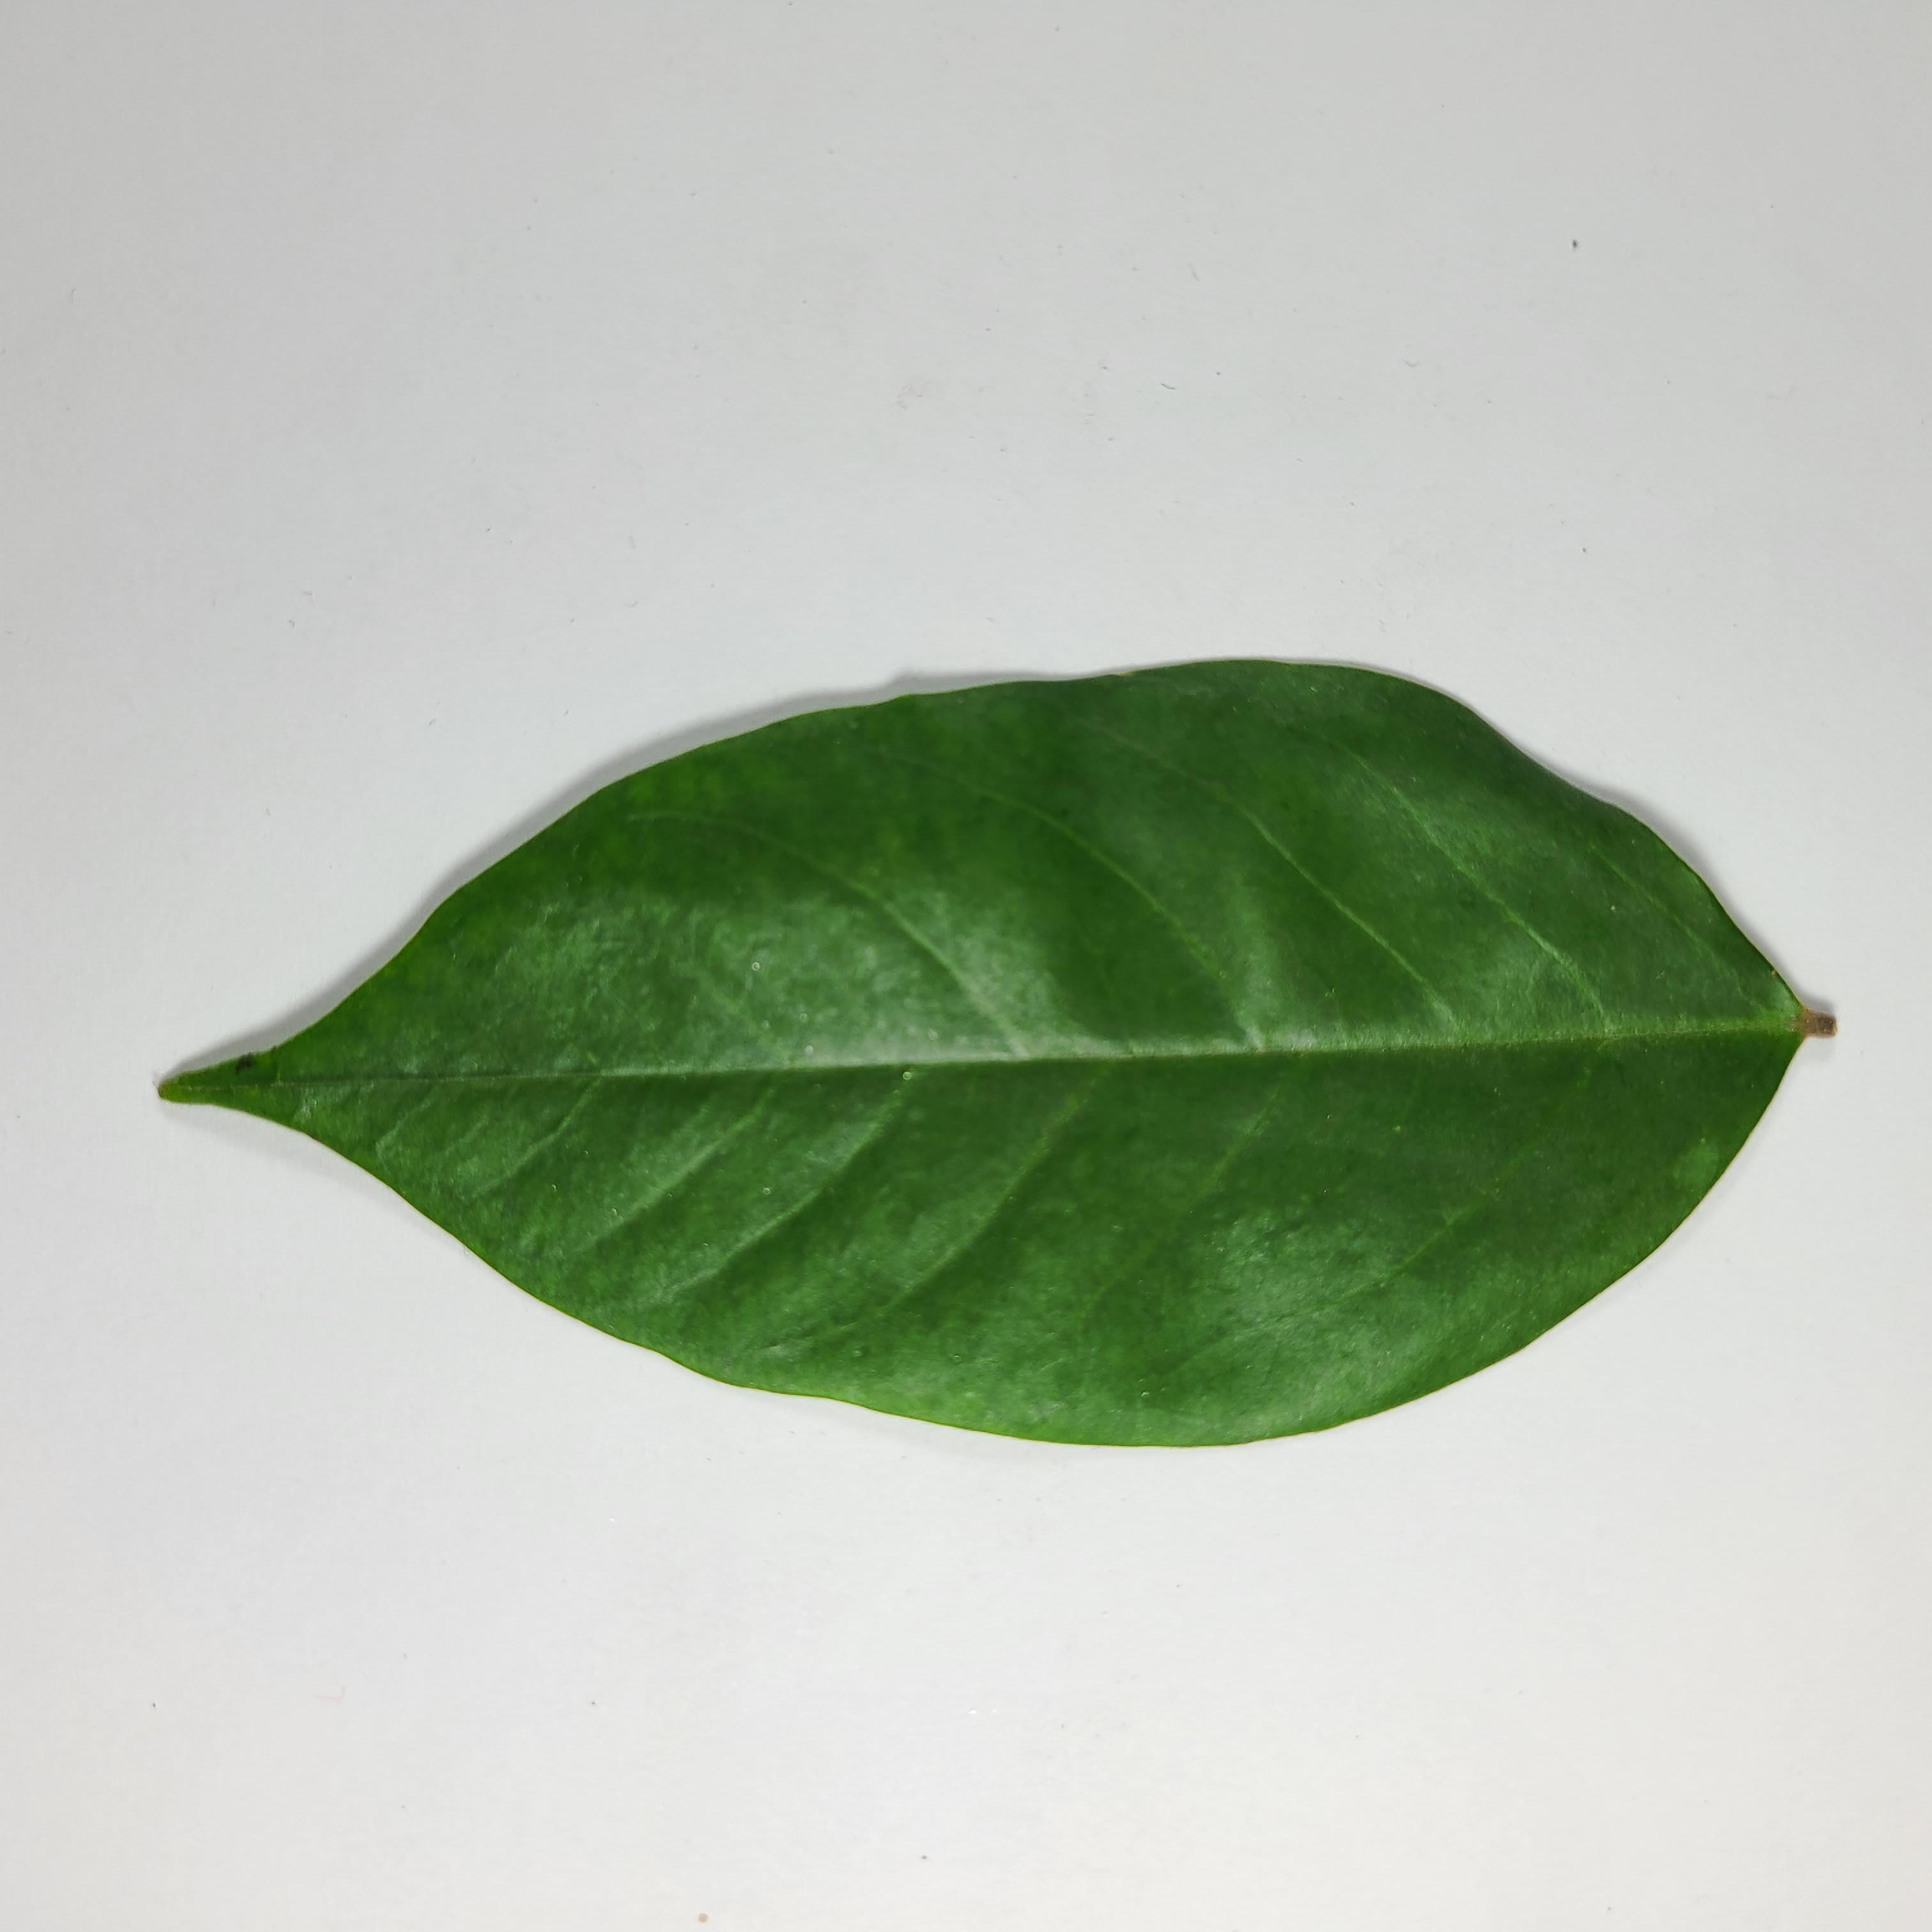
Label: Healthy Leaves